Vladimir Shevchuk

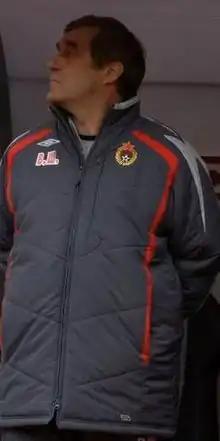
Vladimir Shevchuk in 2007

Vladimir Mikhailovich Shevchuk (born 9 May 1954) is a Russian professional football coach and a former player.